Port Chester station

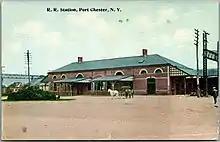
Early-20th-century postcard of the station

The New York and New Haven Railroad laid tracks through Port Chester in the late-1840s. The current station building was constructed in 1890 by its successor, the New York, New Haven, and Hartford Railroad. Between 1929 and 1937 it was located across Westchester Avenue from the terminal station of the Port Chester Branch of the New York, Westchester and Boston Railway. Today that former station is the home of the Girtman Memorial Church of the Living God.